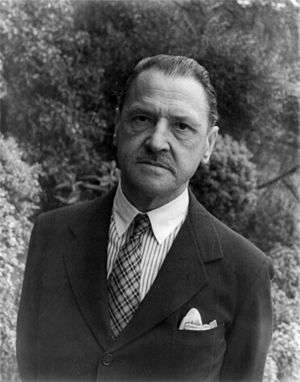
William Somerset Maugham
William Somerset Maugham, bedst kendt som bare W. Somerset Maugham, var en betydningsfuld engelsk forfatter.